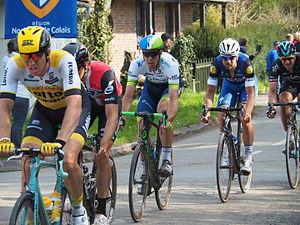
Paris-Roubaix 2016
La 114ᵉ édition de Paris-Roubaix a eu lieu le 10 avril 2016. C'est la dixième épreuve de l'UCI World Tour 2016. C'est également le troisième des cinq monuments cyclistes de la saison.